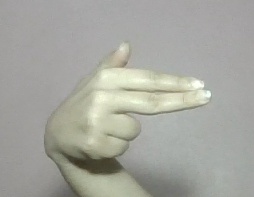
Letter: ghain